Philip I of Namur

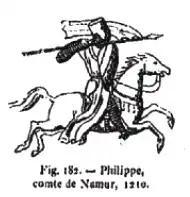
Philip as depicted on his seal

Philip I (1175 – 9 October 1212), called the Noble, was the margrave of Namur from 1195 until his death. He was the second son of Count Baldwin V of Hainault and Countess Margaret I of Flanders. His paternal grandmother was Alice of Namur.